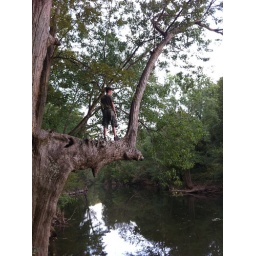
Me climbing a tree at the base of Pinnacle Mountain in Little Rock.